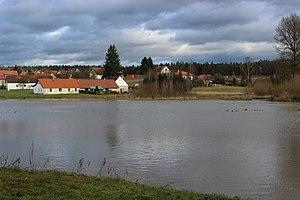
Dlouhá Lhota est une commune du district de Tábor, dans la région de Bohême-du-Sud, en République tchèque. Sa population s'élevait à 163 habitants en 2017.